Sophie Redmond

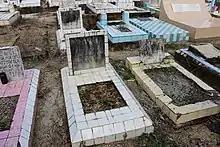
Grave of Sophie Redmond at Marius' Rust cemetery in Paramaribo

Redmond worked for the appreciation and preservation of the Surinamese Creole language Sranan Tongo, the Surinamese culture and the self-confidence of the Afro-Surinamese people. She wore the "koto", a traditional Afro-Surinamese dress, and organized demonstrations to promote the wearing of these clothes. She presented local dishes made from local products and as a matter of principle did not buy any imported food. She planned scientific research on Surinamese herbs.